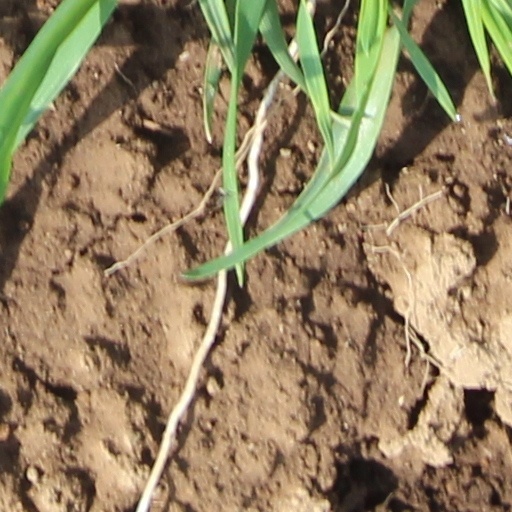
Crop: wheat